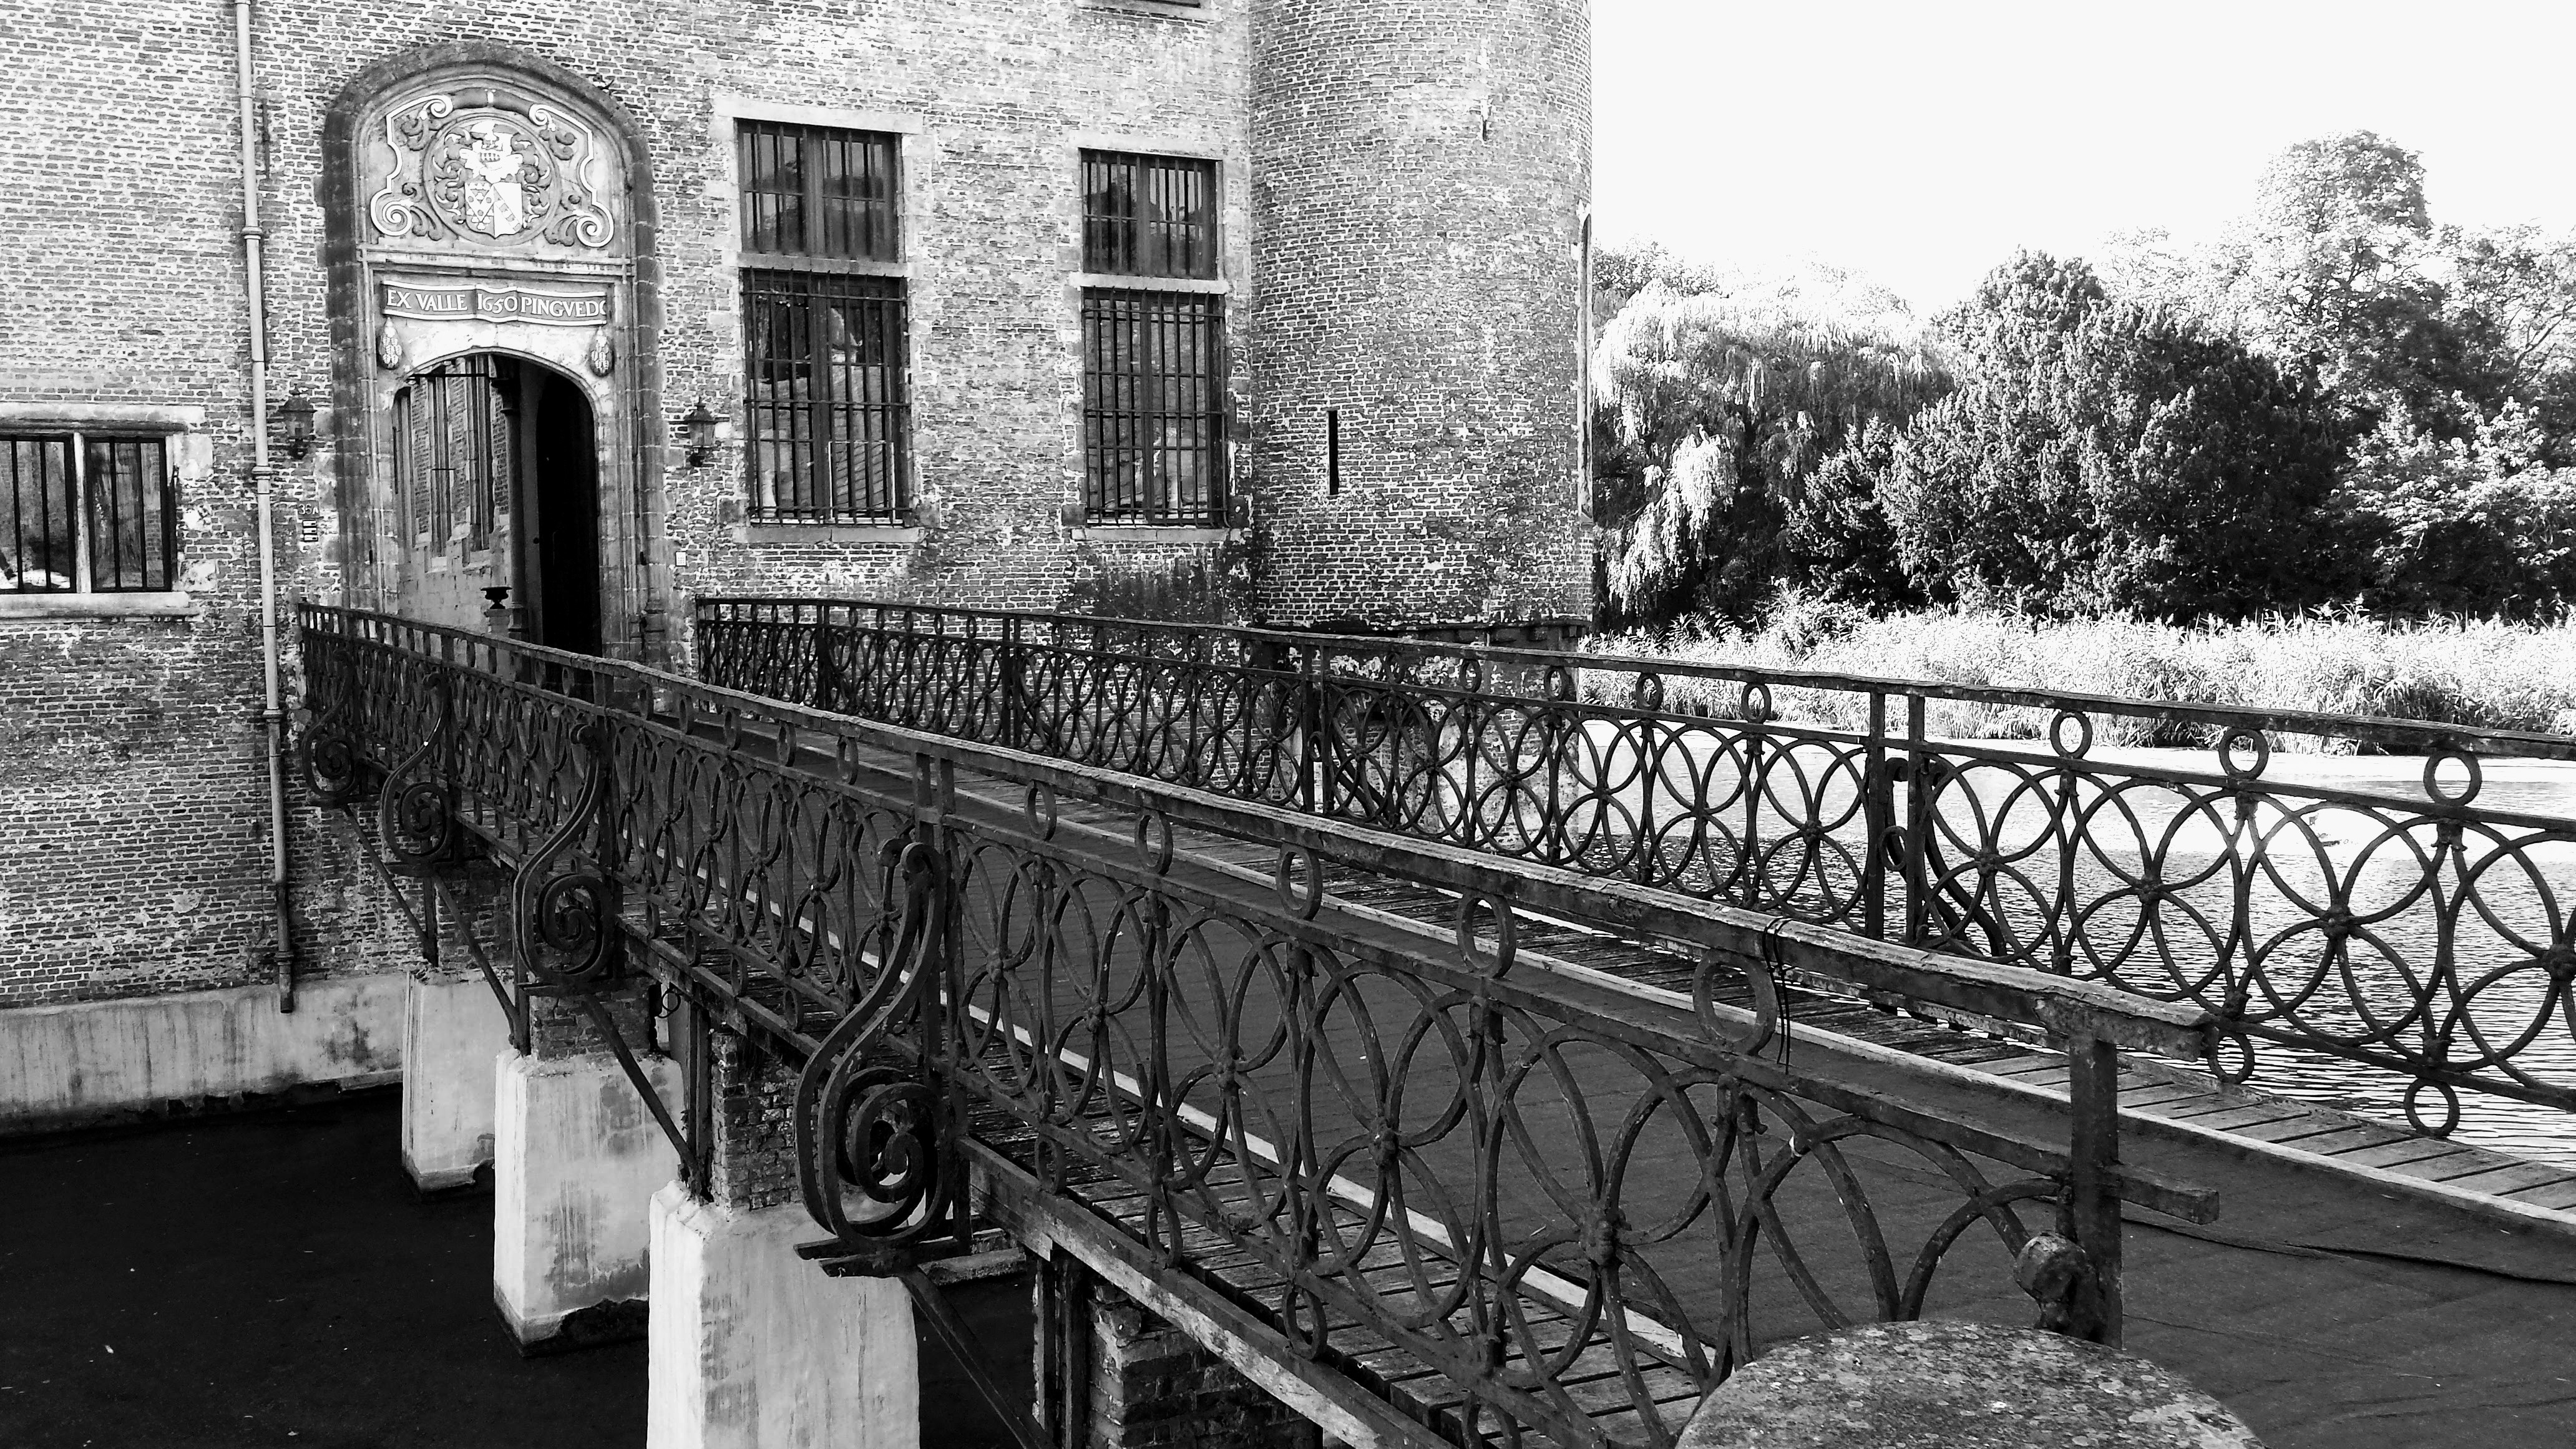
black and white, bridge, transport, castle, monochrome, waterway, history, monochrome photography, cleydael, aartselaar